Antipodes Islands

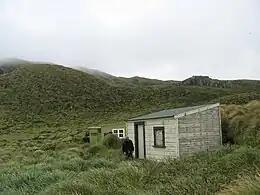
Castaway hut at Antipodes' northern end

A well-supplied castaway depot was available on the other end of the island, but the survivors' weak condition and the island's mountainous terrain prevented them from searching for depots.